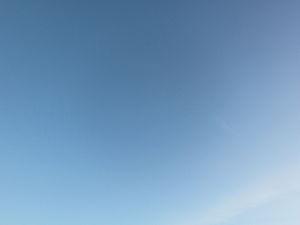
La couleur du ciel résulte de l'interaction entre la lumière du Soleil et les molécules et particules de l'atmosphère terrestre.